2023 IIHF World Championship

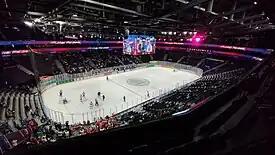
A game between France and Hungary in Nokia Arena

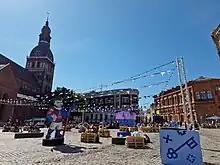
Watching hockey in Dome Square, Riga

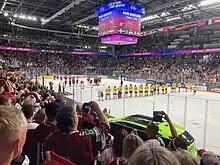
Postgame between Sweden and Latvia in Arena Riga

Teams finishing fifth in the preliminary round were ranked ninth and tenth, teams finishing sixth are ranked 11th and 12th, and so on.